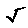
Label: 5